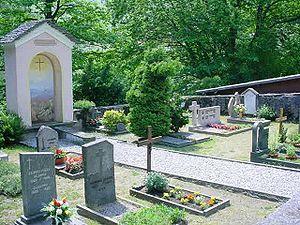
Alfred Andersch est un écrivain allemand, connu comme l'un des pères fondateurs de la nouvelle littérature allemande après la Seconde Guerre mondiale à travers son rôle dans le Groupe 47.